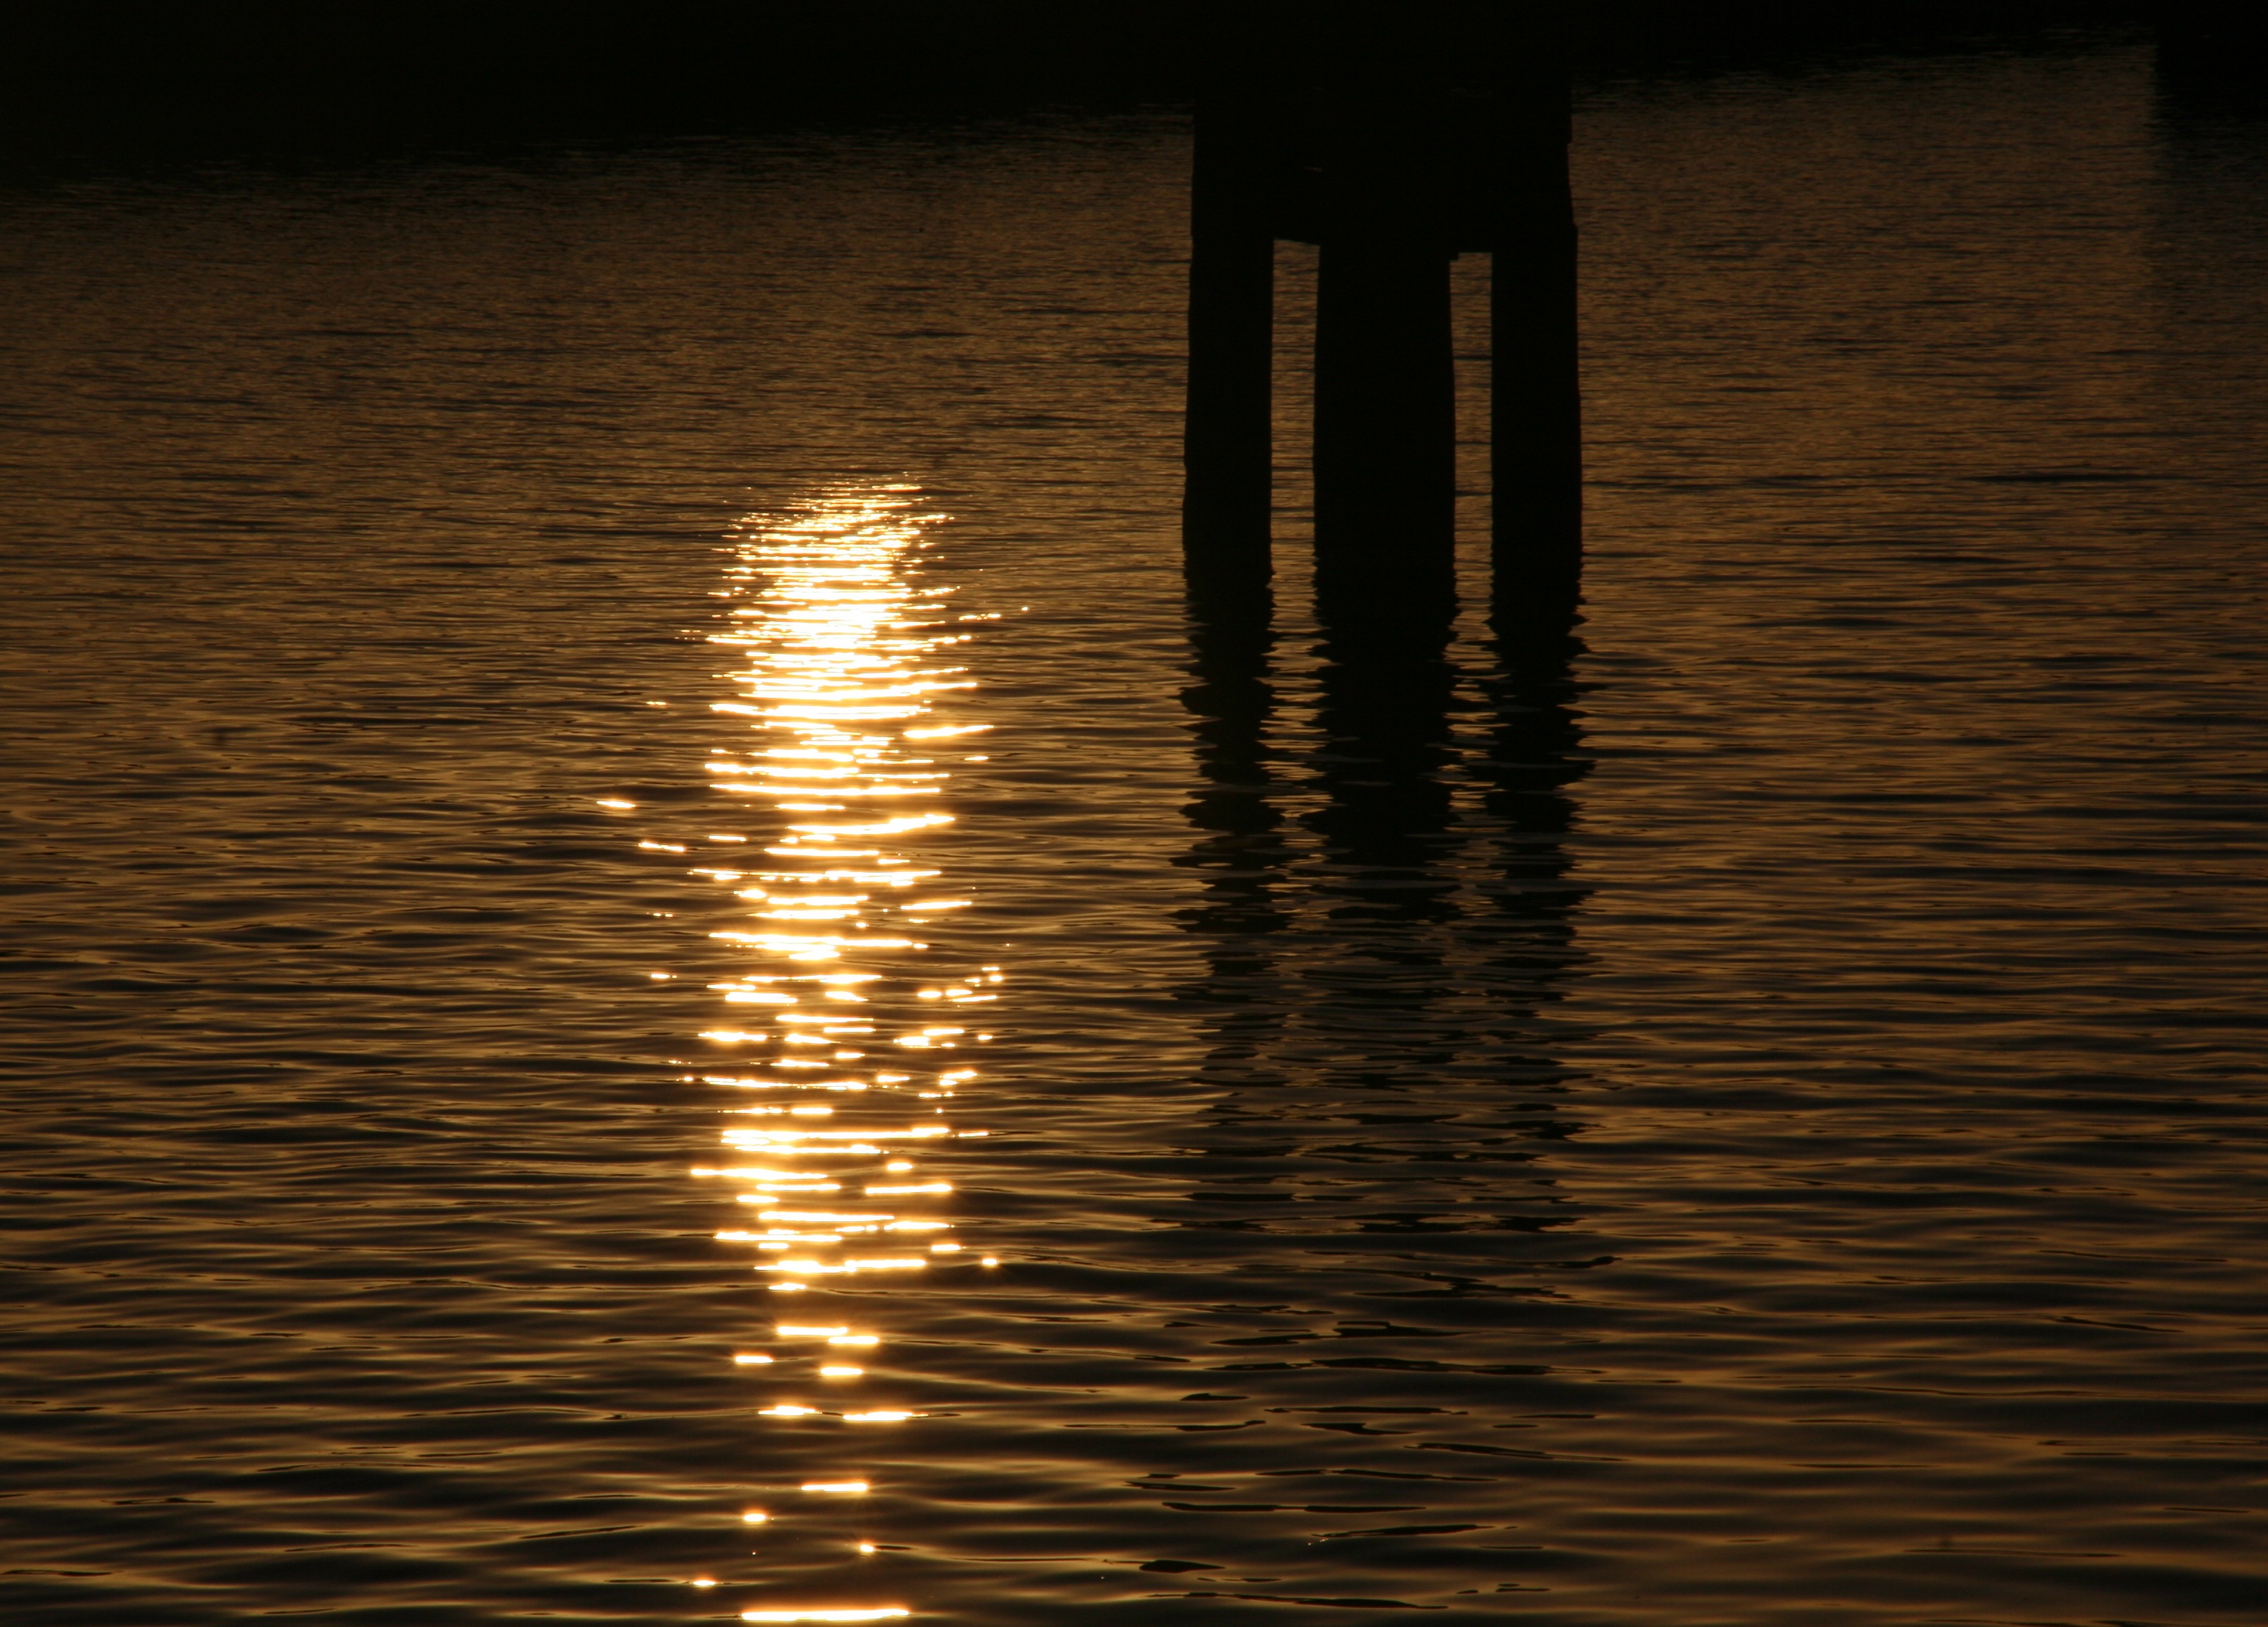
water, horizon, light, sun, sunrise, sunset, night, sunlight, morning, wave, dawn, atmosphere, reflection, darkness, netherlands, setting sun